Ike Hilliard

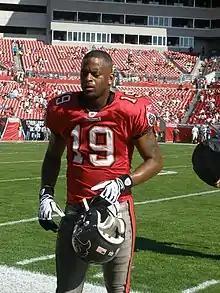
Hilliard with the Tampa Bay Buccaneers in 2008

Isaac Jason Hilliard (born April 5, 1976) is an American football coach and former wide receiver who is the wide receivers coach for the Atlanta Falcons of the National Football League (NFL). He played primarily with the New York Giants.